1938 FIFA World Cup

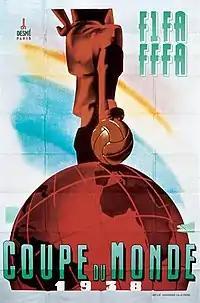
Official poster

The 1938 FIFA World Cup was the 3rd edition of the World Cup, the quadrennial international football championship for senior men's national teams. It was held in France from 4 to 19 June 1938. Italy defended its title in the final, beating Hungary 4–2. Italy's 1934 and 1938 teams hold the distinction of being the only men's national team to win the World Cup multiple times under the same coach, Vittorio Pozzo. It would be the last World Cup until 1950; the 1942 and 1946 World Cups were cancelled due to World War II.